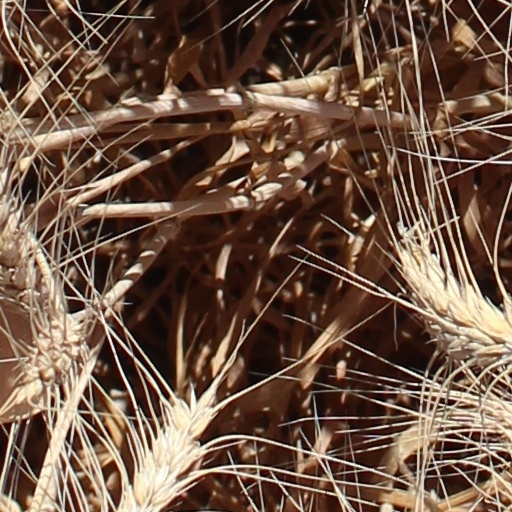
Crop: wheat